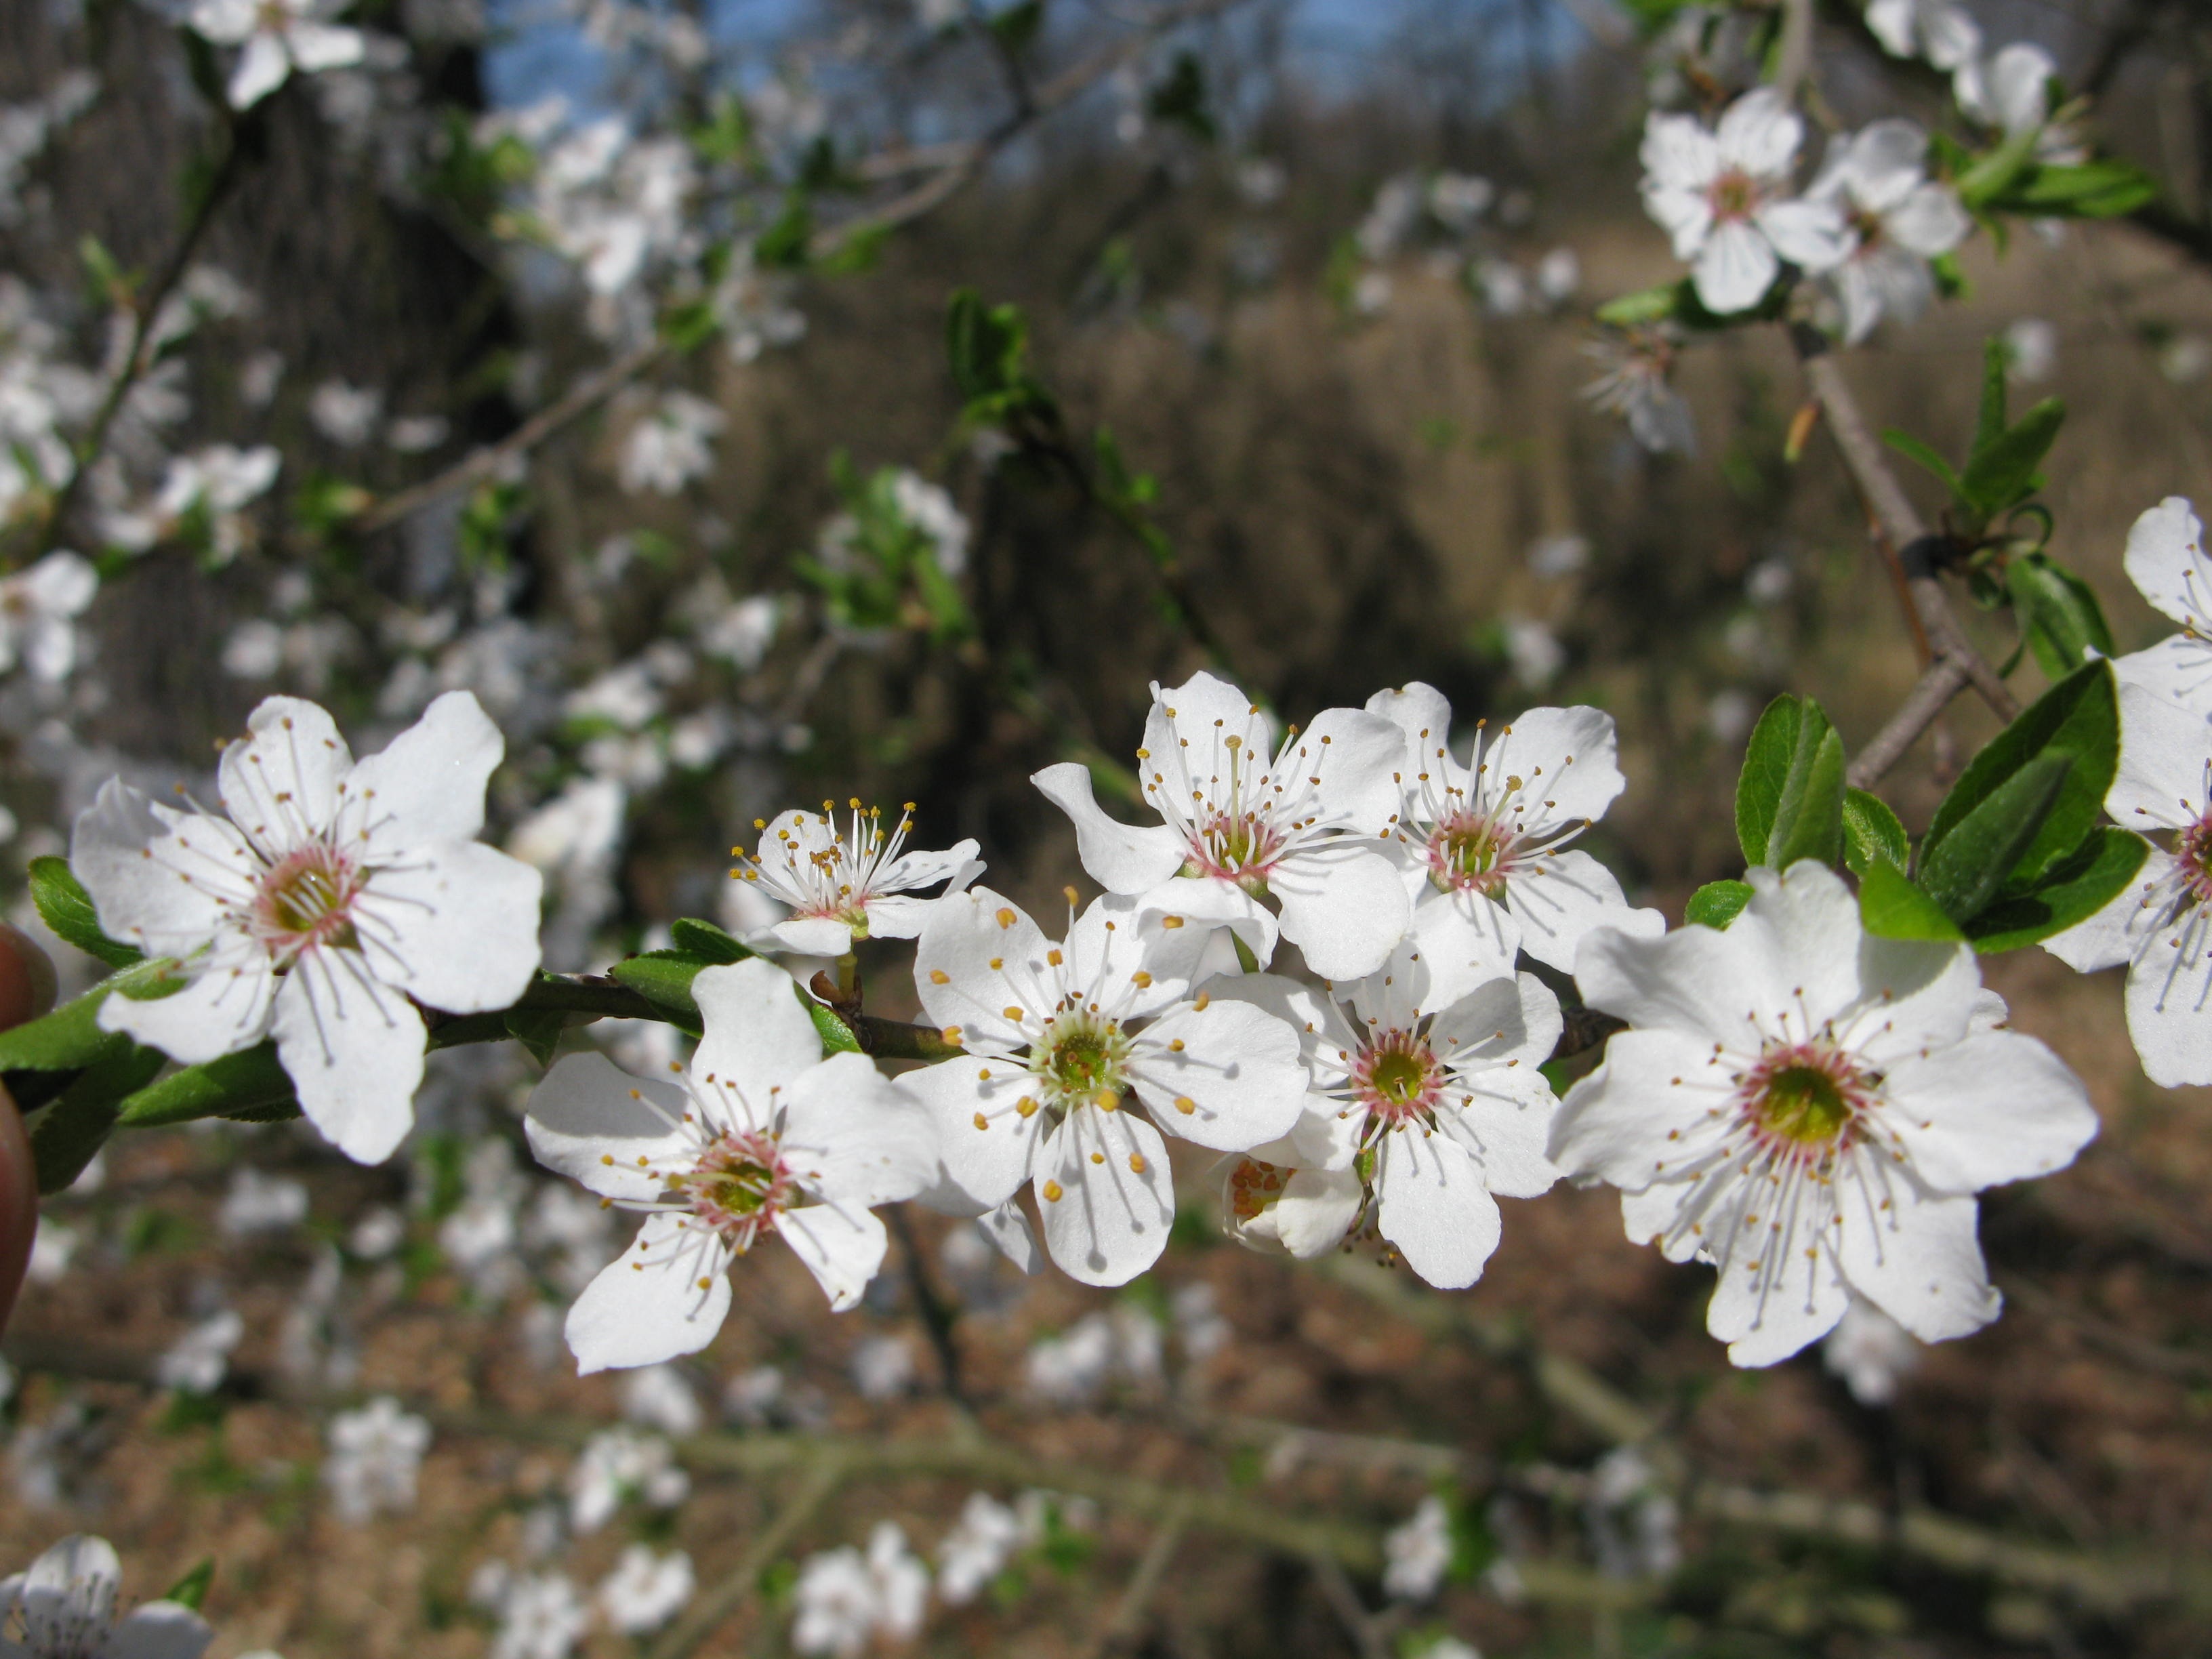
tree, nature, forest, branch, blossom, plant, white, flower, food, spring, produce, botany, flora, cherry blossom, white flower, plants, wildflower, flowers, cherry, flowering tree, prunus spinosa, flowering plant, rose family, land plant